Epacris impressa

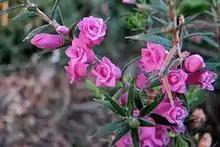

'Cranbourne Bells' is a double-flowered form with pink flower buds fading to white as they open. Registered by the Australian Cultivar Registration Authority in 1988, it occurred naturally near the Royal Botanic Gardens Cranbourne in Victoria, but its habitat has since been cleared. A double-flowered form of "Epacris impressa" was collected as early as the 1860s in Victoria when Government Botanist Ferdinand von Mueller sent a specimen to Kew Gardens. This was examined by botanist William Hemsley in 1865. The specimen, labelled as "Epacris impressa" var. "pleniflora", originated from Stawell in western Victoria. Another specimen given the same name by Mueller was collected at Nunawading, today a suburb of Melbourne. Charles French, co-founder of the Field Naturalists Club of Victoria, collected a white double-flowered form from Cheltenham south of Melbourne in 1859 and a pink double-flowered form from Dromana on the Mornington Peninsula in about 1862. These were later sent as rooted cuttings to Veitch Nurseries in England. Double-flowered forms of various colours have since been found throughout Victoria, but only single plants have been observed in any location, and they are still regarded as a rarity. A naturally occurring form of the variety "grandiflora" with rosebud-like double flowers is also grown.